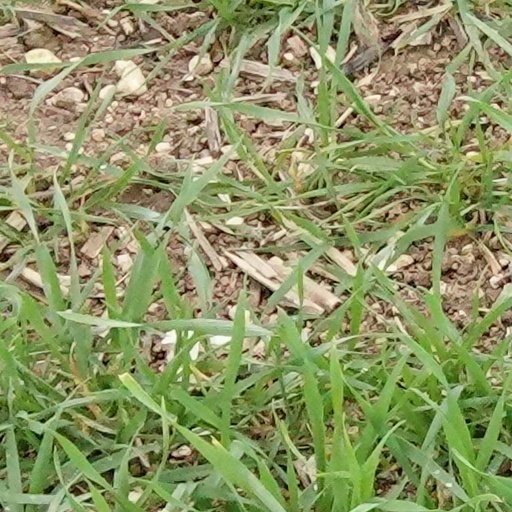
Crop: wheat